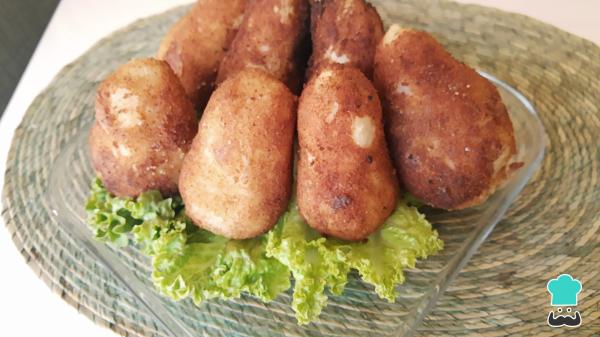
Una vez frito, ya puedes servir y disfrutar de este rico platillo brasileño. ¡A comer! ¿Qué te han parecido estas croquetas brasileñas? Déjanos en los comentarios tu opinión.